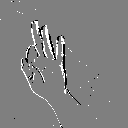
ASL letter: f